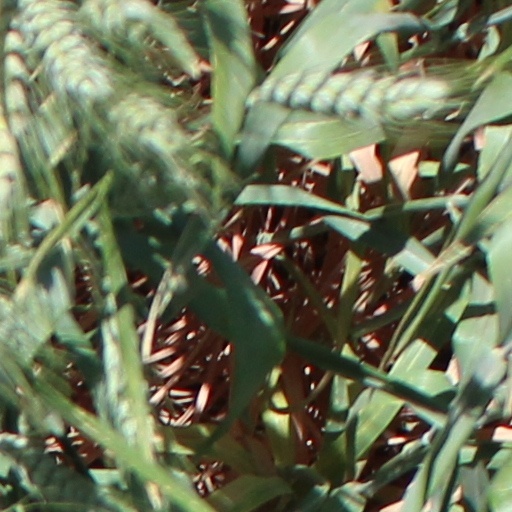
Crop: wheat